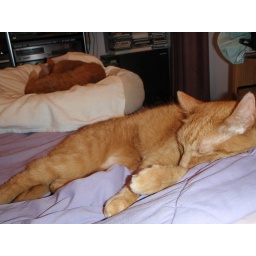
Bailey up close and Jake in the cat bed. Bailey choose to share MY pillow with me! lol.